History of York

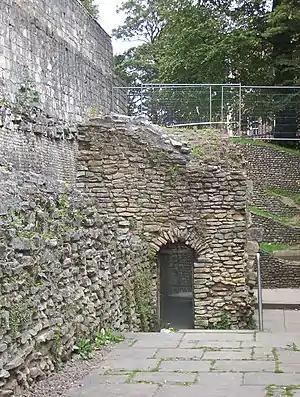
Anglian Tower

Angles settled in the area in the early 6th century. Cemeteries that are identifiably Anglian date from this period. Cremation cemeteries from the 6th century have been excavated close to York on The Mount and at Heworth; there are, however, few objects from inside the city, and whether York was settled at all at this period remains unclear. The fortress's fate after 400 AD is not clear, it is unlikely to have been a base of Romano-British power in opposition to the Anglians. Flooded area reclamation would not be initiated until the 7th century under Edwin of Northumbria. After Angle settlement of Northern England, York was the Anglo-capital of Deira and one of the capitals when the kingdom united with Bernicia, later known as Northumbria.